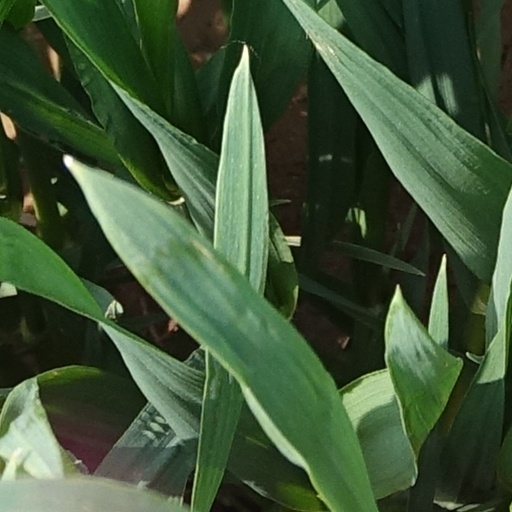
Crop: wheat